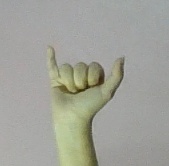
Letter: ya